Ed Markey

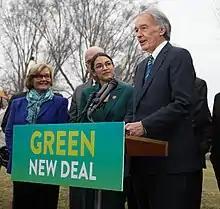
Senator Markey speaks on a Green New Deal in front of the Capitol Building in February 2019

Markey resigned his House seat on July 15, 2013, and was sworn into the Senate on July 16. Although he is the dean of the Massachusetts delegation, he is the state's junior Senator, since Elizabeth Warren took office six months before he did.